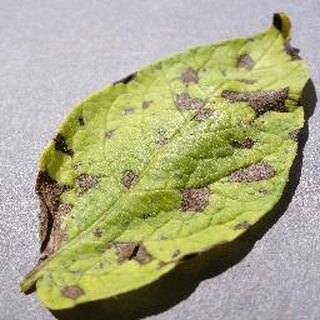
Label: potato_early_blight